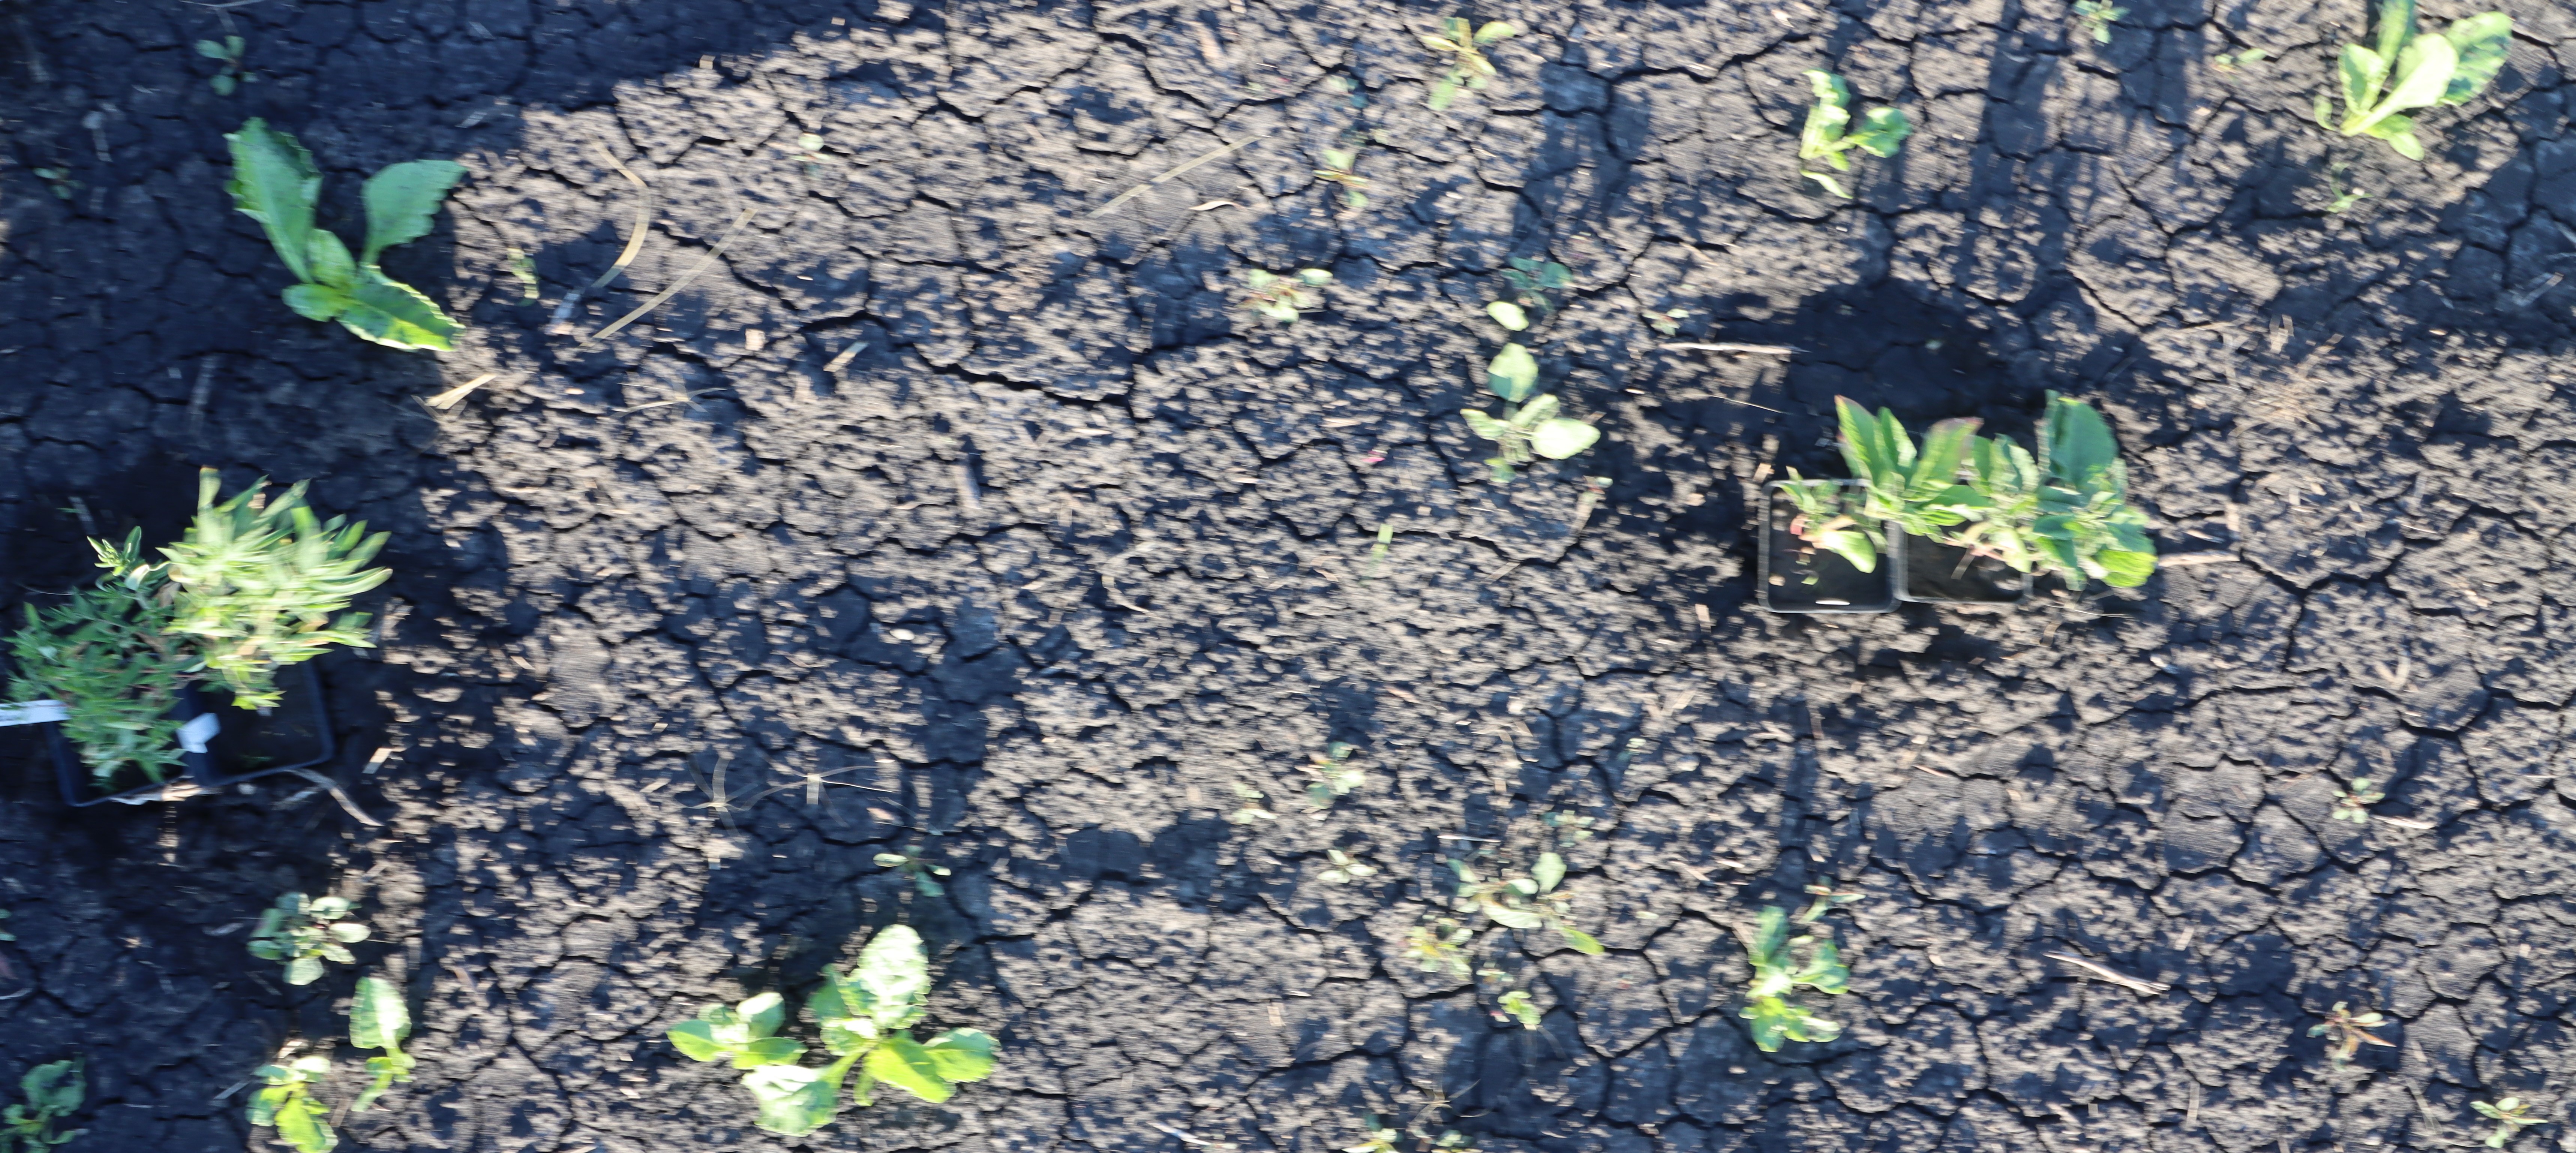
Crop: Sugar beet
Objects: Kochia, Kochia, Waterhemp, Waterhemp, Waterhemp, Sugar beet, Sugar beet, Sugar beet, Sugar beet, Sugar beet, Sugar beet, Sugar beet, Sugar beet